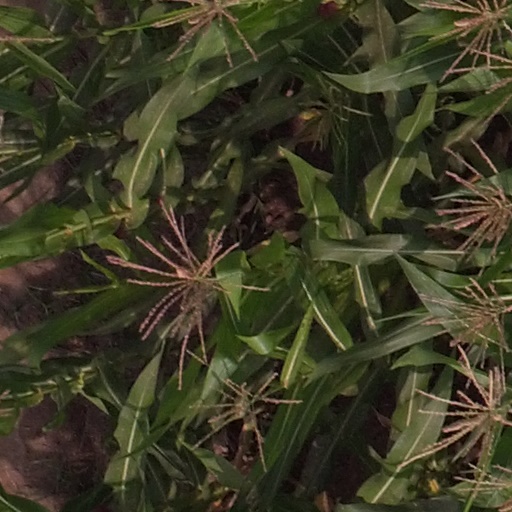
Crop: maize; corn